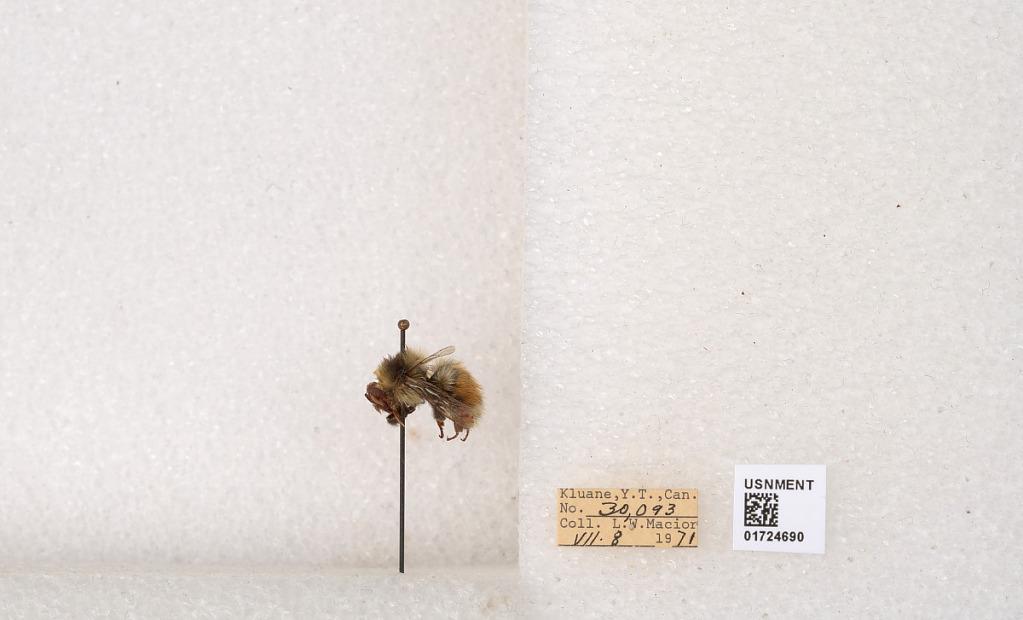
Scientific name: Bombus (Pyrobombus) sylvicola Kirby
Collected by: L. Macior
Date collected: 1971-7-8
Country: Canada
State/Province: Yukon Territory
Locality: Kluane National Park and Reserve
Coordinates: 60.7493, -139.504